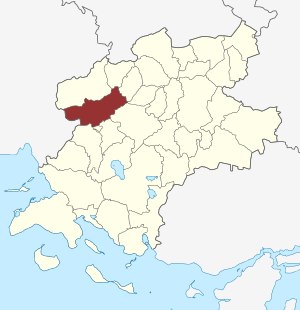
Sønder Broby Sogn
Sognets placering
Sønder Broby Sogn er et sogn i Fåborg Provsti. Sognet ligger i Faaborg-Midtfyn Kommune. Indtil kommunalreformen i 2007 lå det i Broby Kommune og indtil kommunalreformen i 1970 lå det i Sallinge Herred. I Sønder Broby Sogn ligger Sønder Broby Kirke.